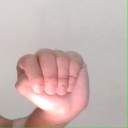
अक्षर: ठ